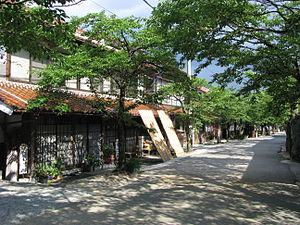
La liste des localités adhérant à l'association Les Plus Beaux Villages du Japon rassemble tous les bourgs et villages membres depuis sa création en 2005.